Roman Catholic Archdiocese of Luxembourg

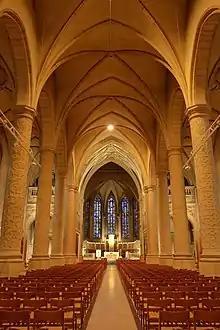
Notre-Dame Cathedral, Luxembourg

The Catholic Archdiocese of Luxembourg is an archdiocese of the Latin Church of the Catholic Church in the Grand Duchy of Luxembourg, comprising the entire Grand Duchy. The diocese was founded in 1870, and it became an archdiocese in 1988. The seat of the archdiocese is the Cathedral of Notre Dame in the city of Luxembourg, and since 2011 the archbishop is Jean-Claude Hollerich.